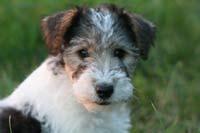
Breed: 226-n000057-wire_haired_fox_terrier